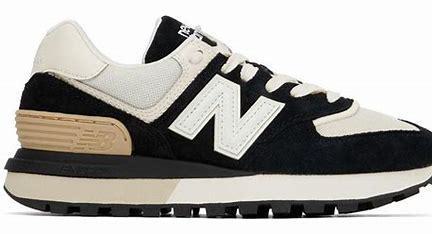
Brand: New
Model: Balance New Balance 574